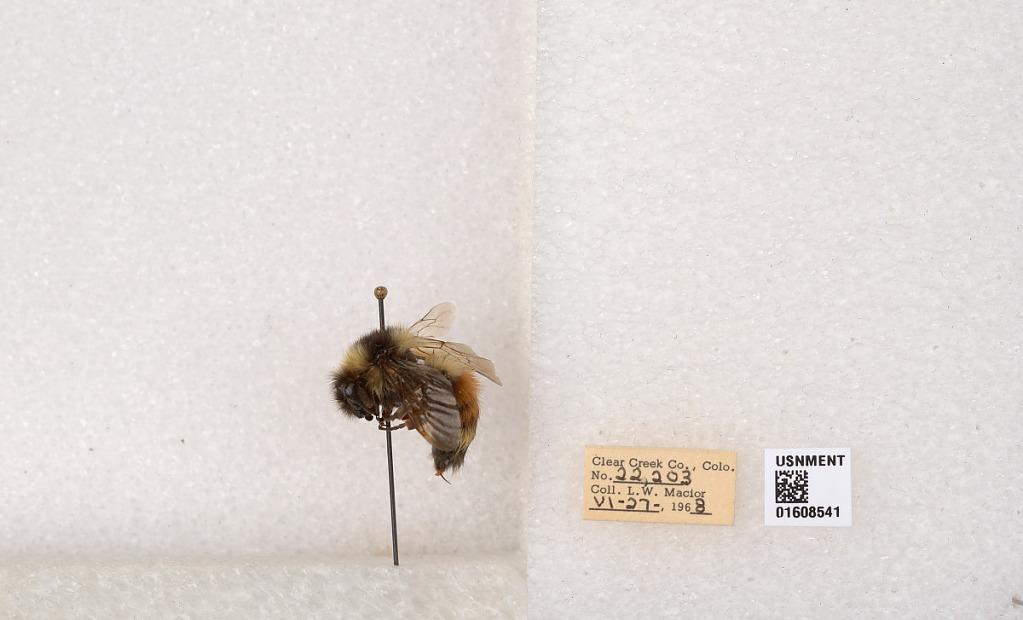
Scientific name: Bombus (Pyrobombus) sylvicola Kirby
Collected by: L. Macior
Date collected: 1968-6-27
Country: United States
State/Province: Colorado
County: Clear Creek
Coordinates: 39.6891, -105.644